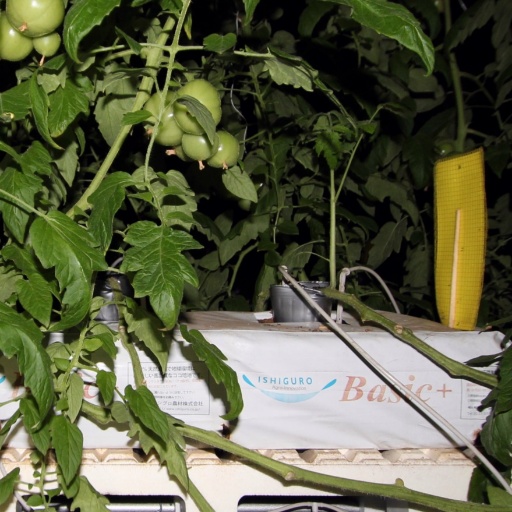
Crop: tomato